Furcadia

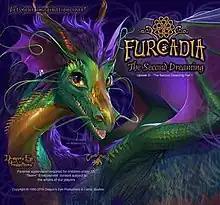
Login screen for Furcadia

Furcadia is a free-to-play MMOSG/MMORPG or graphical MUD, set in a fantasy world inhabited by magical creatures. The game is based on user-created content with emphasis on world building tools, exploring, socializing, and free-form roleplaying. "Furcadia" hosts a large volunteer program called the Beekin Helpers, allowing players to help with community moderation, welcoming new players, handling in-game technical support, running in game events, creating art for the game itself, accessing and updating the game's website, and bug hunting. "Furcadia" holds the Guinness World Records title for the longest continuously running social MMORPG and, in addition to being one of the first games to heavily encourage modding and let users build virtual worlds for themselves, it was also one of the first freemium online games. In 2008, "Furcadia" was reported as having over 60,000 players.